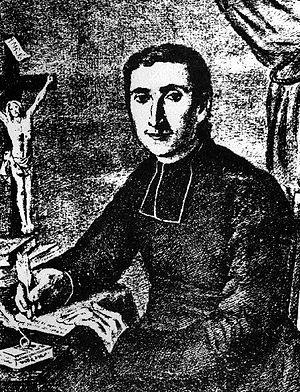
Abbé Jean-Baptiste Favre (1727-1783) (Hérault)
La littérature occitane rassemble l'ensemble du corpus littéraire composé en langue d'oc. Chronologiquement ce corpus s'étend sur plus de mille ans depuis le Moyen Âge jusqu'à l'époque contemporaine et rassemble géographiquement des écrivains originaires de plusieurs pays de langue d'oc mais également des écrivains d'outre-mer ou issus d'une diaspora occitane ; de plus, certains écrivains totalement étrangers de naissance à la langue d'oc l'ont adoptée par la suite.
Jean-Baptiste Castor Fabre est un ecclésiastique et écrivain de langue d'oc et auteur du conte burlesque et philosophique Istòria de Joan-l’an-pres.